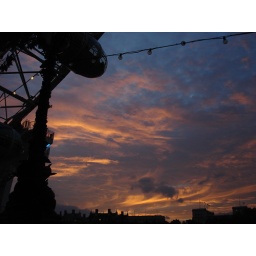
orange sky over london eye